Newington Green

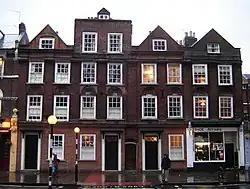
52–55 Newington Green – London's oldest surviving brick terrace, dated 1658. (November 2005)

In 1708 the Newington Green Unitarian Church (NGUC) was built on the north, Hackney side of the Green. That congregation continues today as New Unity. The minister whose name is still remembered centuries later is Dr Richard Price, a libertarian and republican who cemented the village's "reputation as a centre for radical thinkers and social reformers". He arrived in 1758 with his wife Sarah, and took up residence in No. 54 the Green, in the middle of a terrace even then a hundred years old (The building still survives as London's oldest brick terrace, dated 1658). Many important politicians, thinkers, reformers, and writers visited him at Newington Green, including Founding Fathers of the United States, British politicians such as Lord Lyttleton, the Earl of Shelburne, Earl Stanhope (known as "Citizen Stanhope"), and even the Prime Minister William Pitt ; philosophers David Hume and Adam Smith; agitators such as prison reformer John Howard, gadfly John Horne Tooke and husband and wife John and Ann Jebb. Price was fortunate in forming close friendships among his neighbours and congregants. One was Thomas Rogers, father of poet and banker Samuel Rogers, a merchant turned banker who had married into a long-established Dissenting family and lived at No. 56 the Green. Another was the Rev. James Burgh, author of "The Dignity of Human Nature" and "Thoughts on Education", who opened his Dissenting Academy on the green in 1750 and sent his pupils to Price's sermons. Price, Rogers, and Burgh formed a dining club, eating at each other's houses in rotation. When Joseph Priestley's support of dissent led to the riots named after him, he fled Birmingham and headed for the sanctuary of Newington Green, where Rogers took him in.